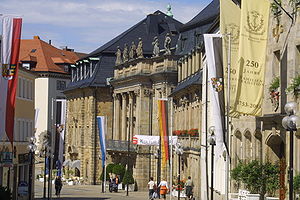
Bayreuth / Se også
Bybillede fra Bayreuth.
Bayreuth er en tysk by i Oberfranken ved Nürnberg. Byen har ca. 75.000 indbyggere, og den er verdenskendt for de store årlige Wagner-festspil.